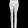
Label: Trouser